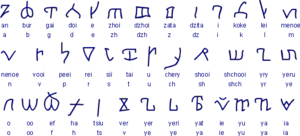
Écriture ancienne de la langue finno-ougrienne Komi